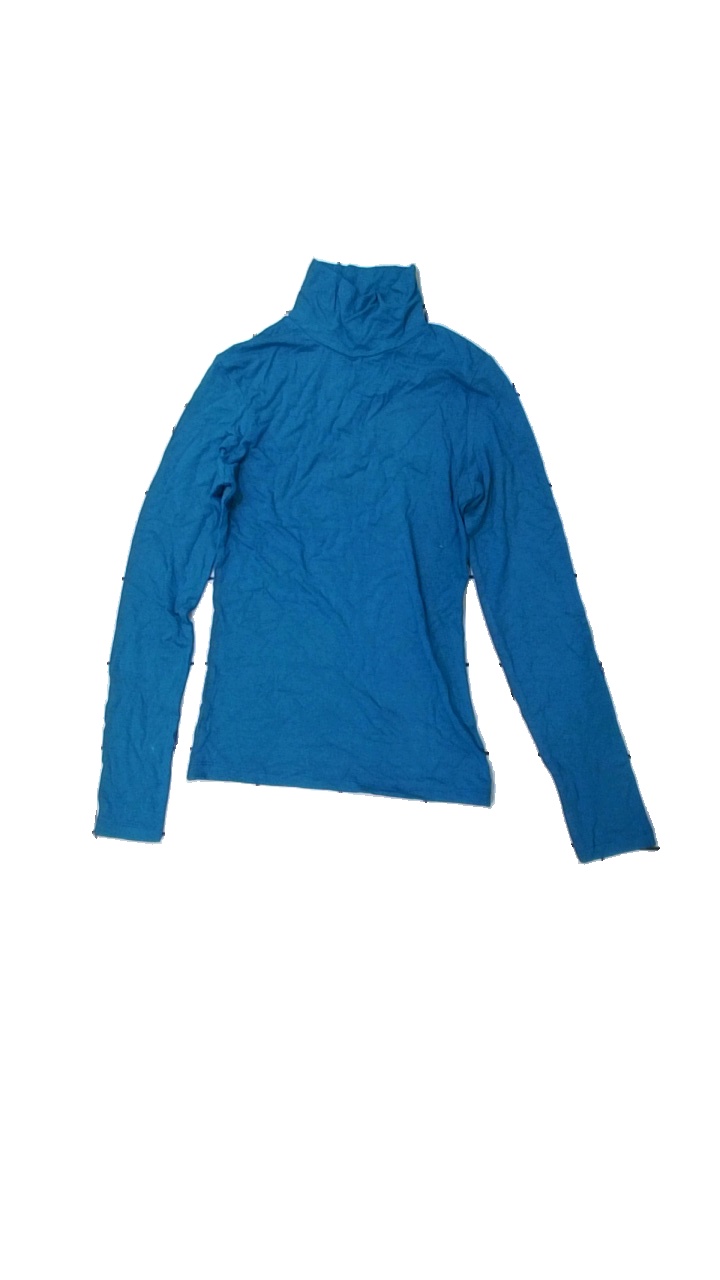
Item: Top (Ladies)
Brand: Missing
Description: blå långärmad tröja med hög krage
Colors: Blue
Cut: Regular, Turtle neck
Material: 100% viscose
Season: All
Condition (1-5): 3
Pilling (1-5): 5
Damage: fläck arm
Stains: Major
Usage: Export
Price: <50